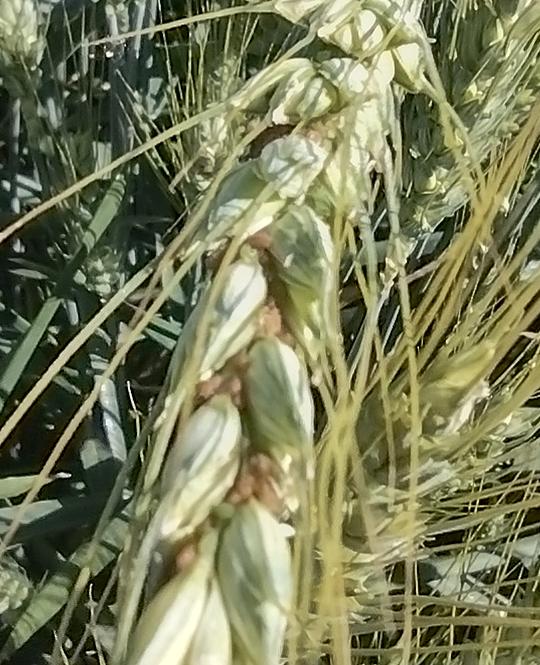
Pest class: english_grain_aphid